Barrier Gardens Pier

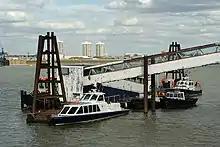
Barrier Gardens Pier

Barrier Gardens Pier is a pier on the River Thames near the Thames Barrier. It is owned and managed by the Port of London Authority (PLA) which took over the pier and adjoining Unity House from the Environment Agency and Sargent Brothers in 2009.